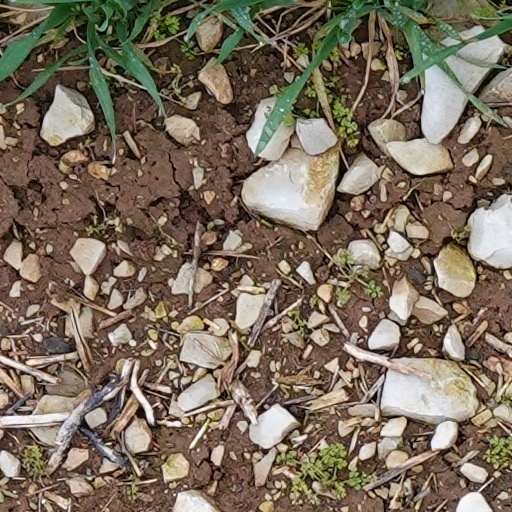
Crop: wheat